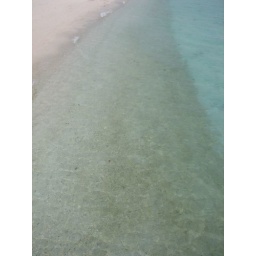
RAWA More fish in water